History of Nigeria

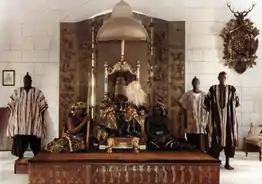
Reconstructed palace of Alaafin of Oyo circa mid-1900s (colorized)

After the collapse of Mali, a local leader named Sonni Ali (1464-1492) founded the Songhai Empire in the Middle Niger region and took control of the trans-Saharan trade. Sonni Ali conquered Timbuktu in 1468 and Djenné in 1473 and built his regime on trade revenues and cooperation with Muslim merchants. His successor Askia Muhammad Ture (1493-1528) made Islam the official religion, built mosques and brought Muslim scholars to Gao, including al-Maghili (d. 1504).